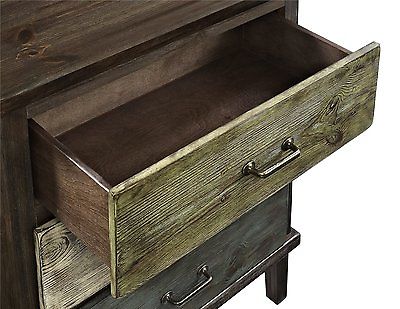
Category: cabinet